Angel Island (California)

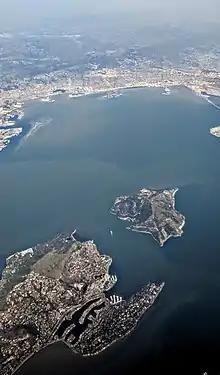
Aerial view of Angel Island (center), near the Tiburon Peninsula (California) (lower left), including Belvedere, with Richmond, Albany, Berkeley, Emeryville (left to right at top) in the background

Until about 10,000 years ago, Angel Island was connected to the mainland; it was cut off by the rise in sea levels due to the end of the last ice age. From about 2,000 years ago, the island was a fishing and hunting site for Coast Miwok Native Americans. Similar evidence of Native American settlement is found on the nearby mainland of the Tiburon Peninsula upon Ring Mountain. In 1775, the Spanish naval vessel "San Carlos" made the first European entry to the San Francisco Bay under the command of Juan de Ayala. Ayala anchored off Angel Island, and gave it its modern name (""); the bay where he anchored is now known as Ayala Cove.